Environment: real
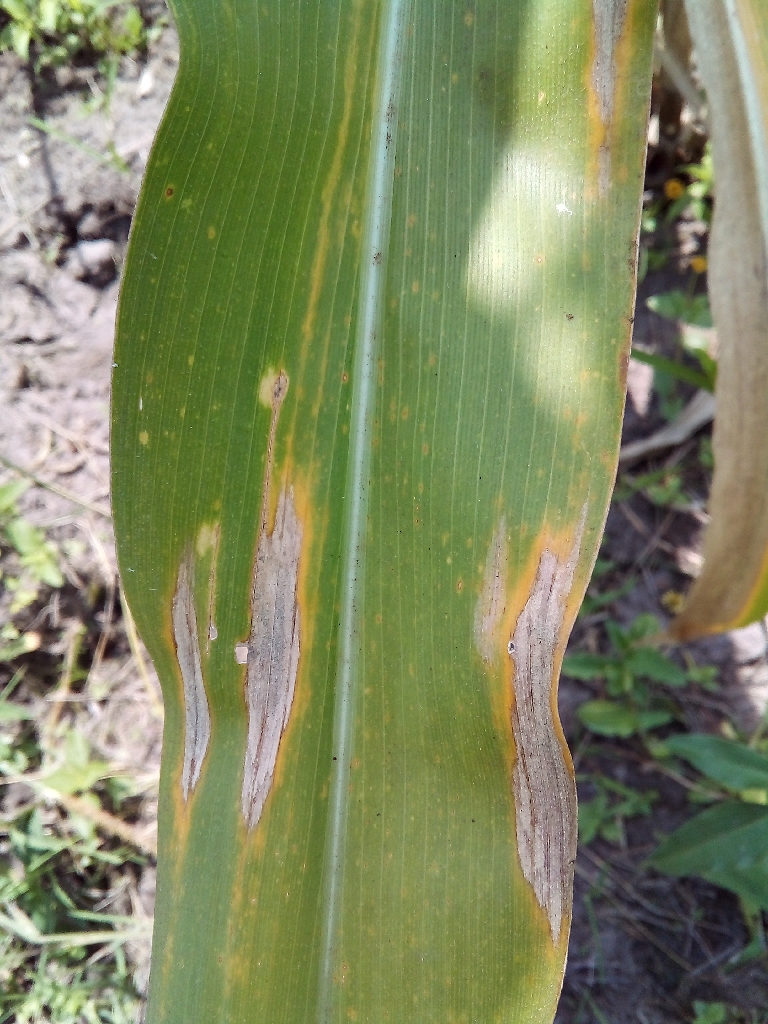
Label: northern_corn_leaf_blight